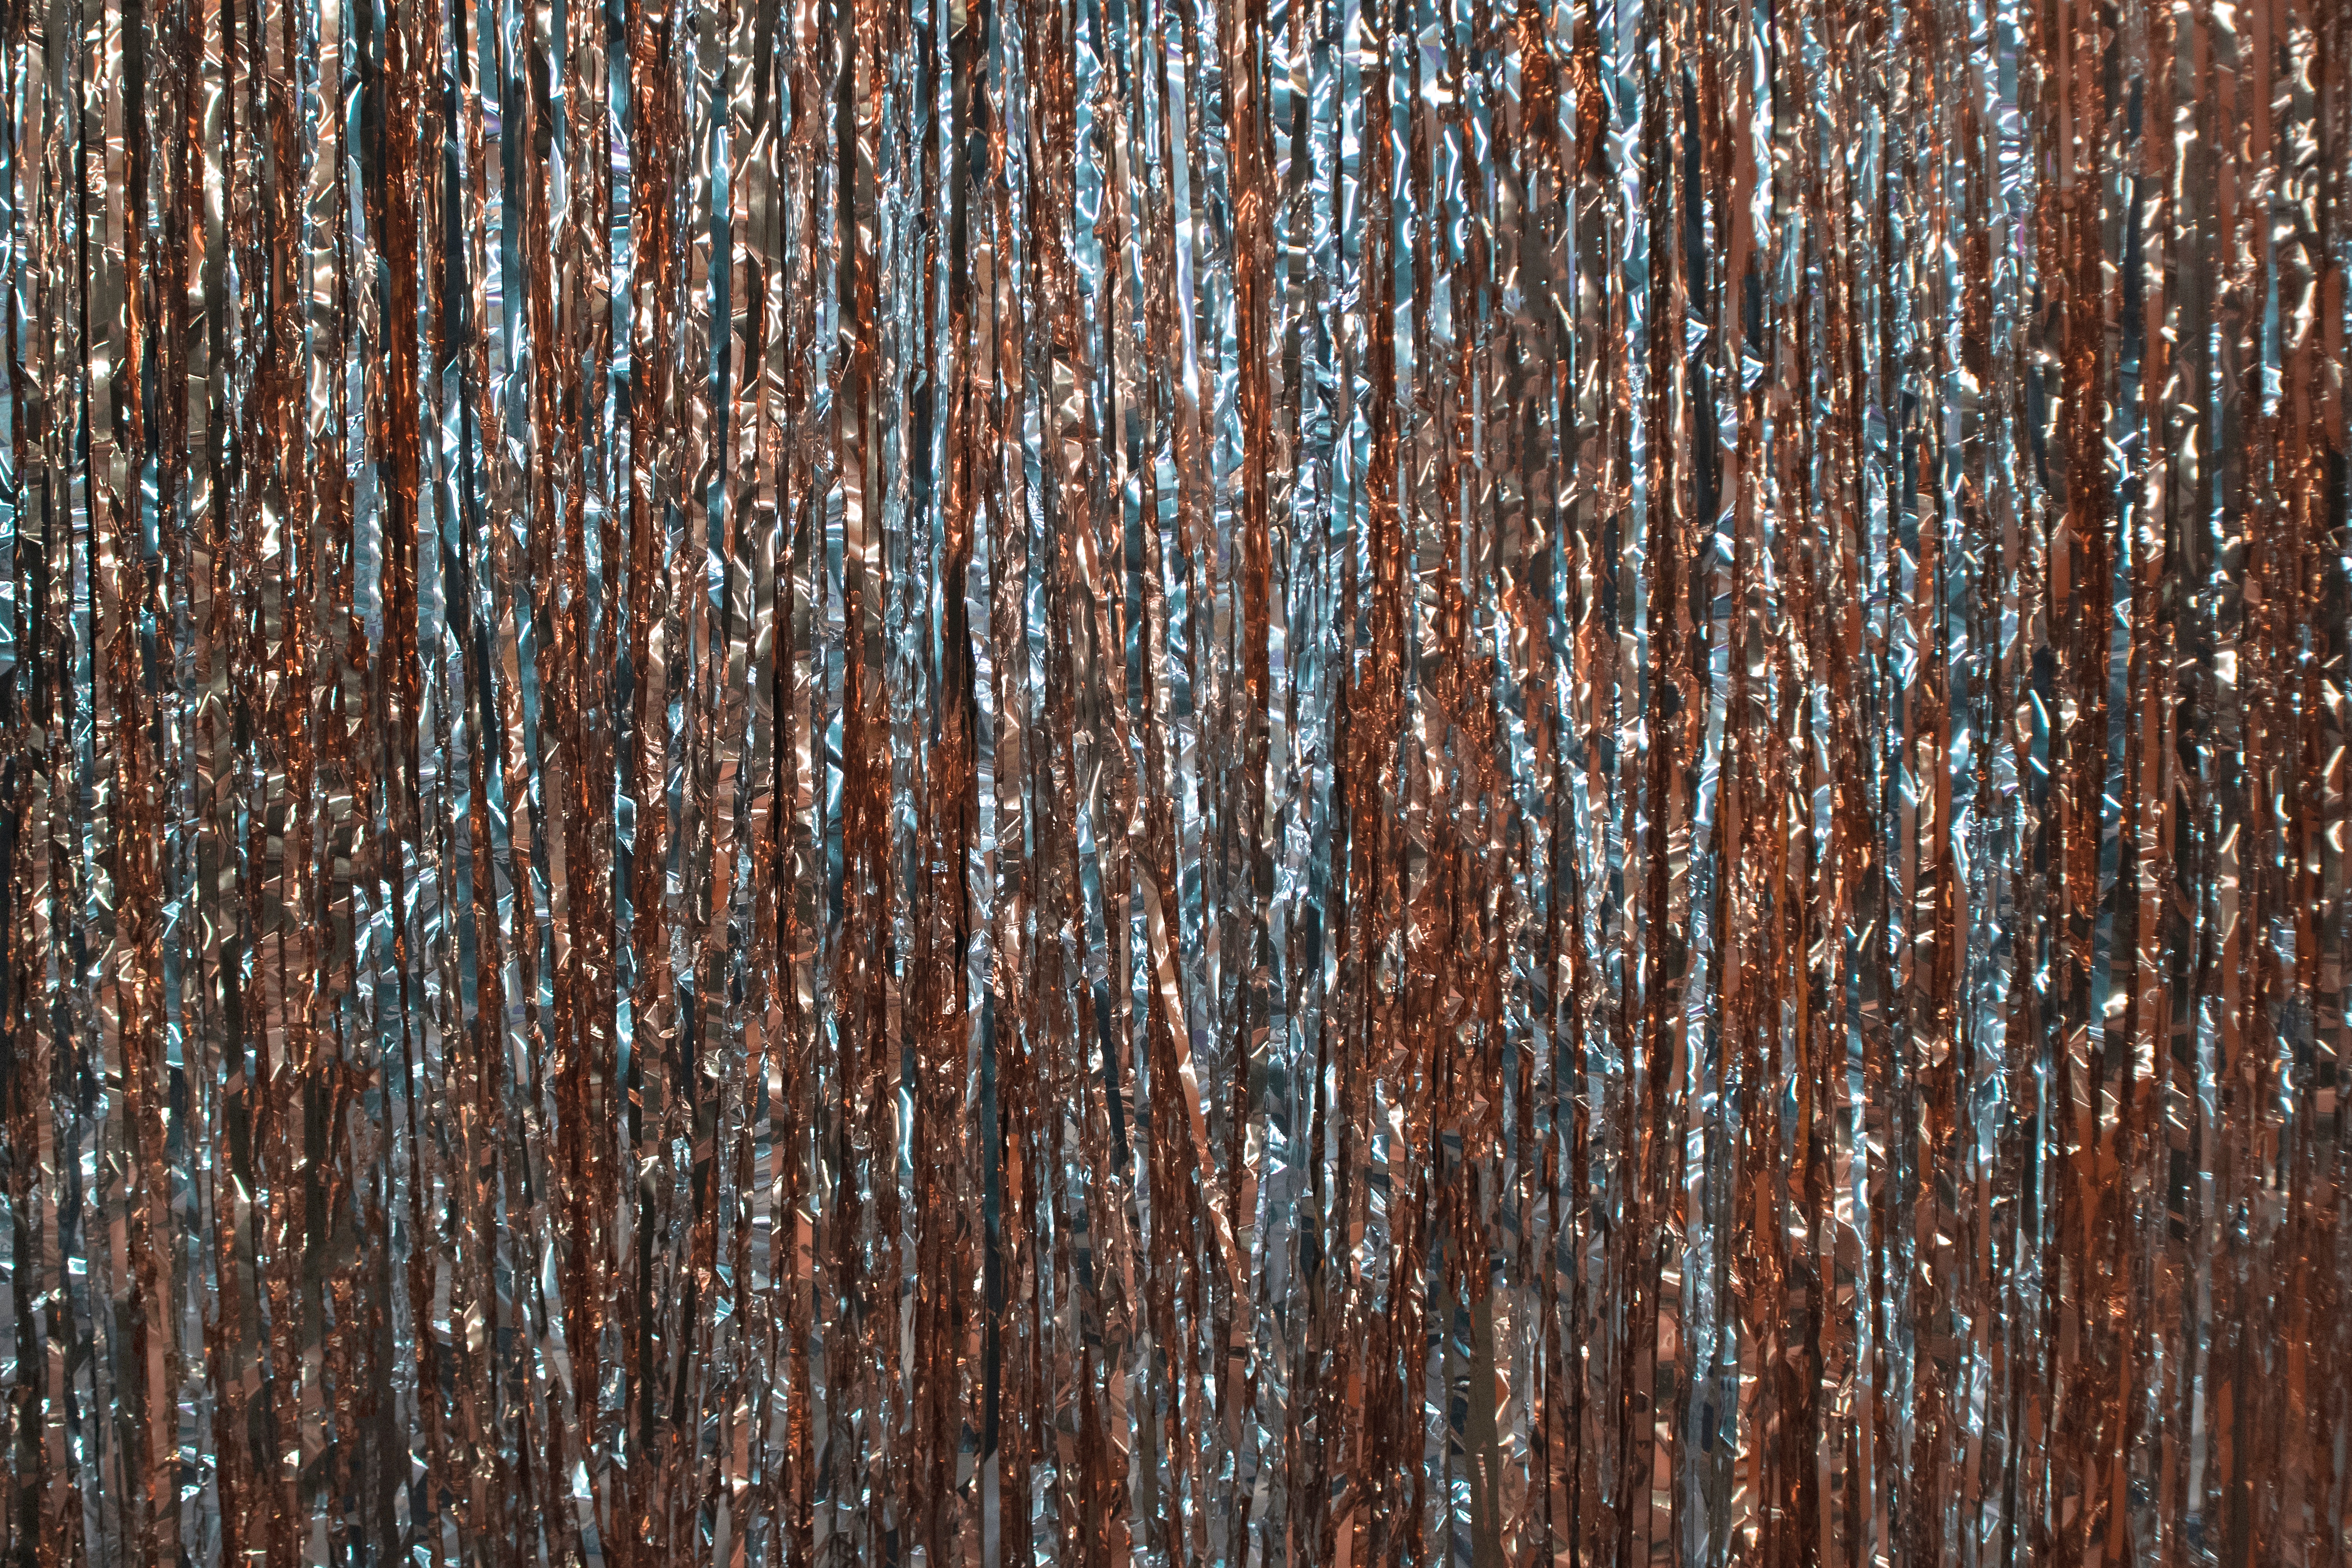
tree, brown, red pine, wood, trunk, plant, forest, plant stem